Fiakerlied

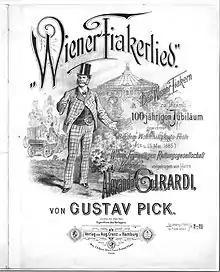
Title page of the sheet music published by August Cranz

The "Fiakerlied" ('Fiaker Song') is an 1885 Wienerlied (Viennese song) with words and music by Gustav Pick.